Architecture of Mostar

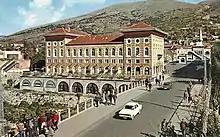
Hotel Neretva, designed by Alexander Wittek in 1890, in Moorish Revival Style

The Ottomans used monumental architecture to affirm, extend and consolidate their colonial holdings. Administrators and bureaucrats – many of them indigenous Bosnians who converted to Islam – founded mosque complexes that generally included Koranic schools, soup kitchens or markets. These foundations, or "vakufs", were a traditional mode of philanthropy which allowed for routine distribution of wealth within the empire. The grandest mosques were characterized by a large single dome, like the Koski Mehmet Paša Mosque in Mostar on the east bank of the Neretva or the Karadjozbeg Mosque, bearing many hallmarks of the famous Ottoman architect Sinan. The dome had come to represent the imperial presence of the Ottomans throughout the territories they controlled; it seems to have signified both Ottoman dominion over a colony and benevolence towards the colonized. Mosques defined and strengthened communities. A good example is the Sevri Hadži Hasan Mosque, a hip-roofed structure that forms the nucleus and principal public open space of its neighborhood, or mahalla. Such mahallas developed quickly on both banks of the Neretva during the Ottoman period. One- and two-storey houses were anonymous at the street level but rich and expressive within. Each was carefully sited to catch a view of a cypress or minaret from second-story windows and each was legally obliged not to block the views of a neighbor. A street-level entry would access the courtyard, creating a transition that allowed for intimacy and privacy within; rooms dedicated to family life were separated from those intended to receive outsiders. Mostar's Biščevića house is a case in point: an austere entrance belies rooms of built-in cabinets, elaborately carved wooden ceilings and a windowed room that cantilevers over the Neretva River. In thriving commercial areas, houses like the Alajbegovica house addressed the commercial thoroughfare with a shop, with residential spaces above and behind.